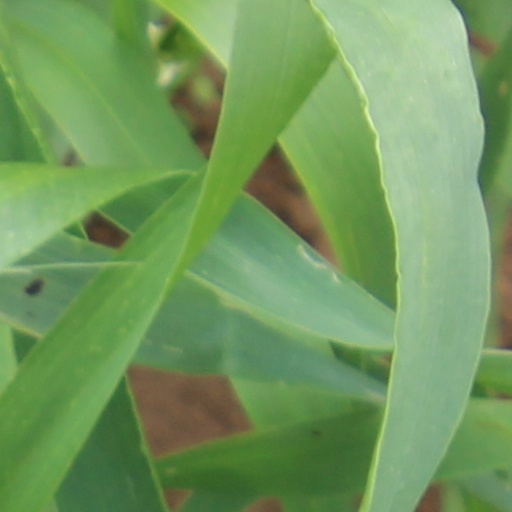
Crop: wheat